List of rail accidents (2010–2019)

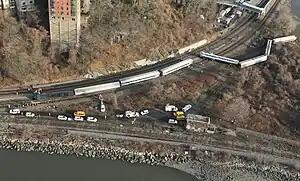
Spuyten Duyvil derailment

29 July – "Switzerland" – Granges-près-Marnand train crash – Two passenger trains collided between Moudon and Payerne, at Granges-près-Marnand, killing one person and injuring more than 40.